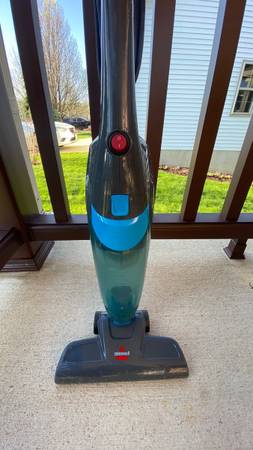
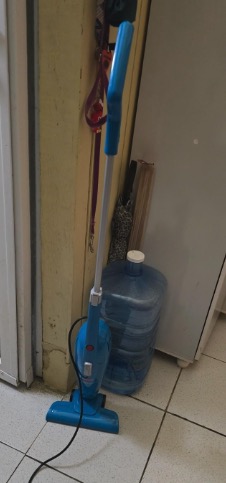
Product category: items_vacuum
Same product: no